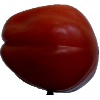
Label: tomato_heart